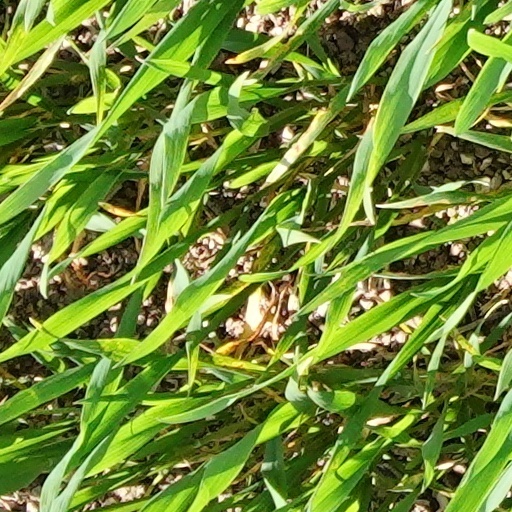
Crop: wheat